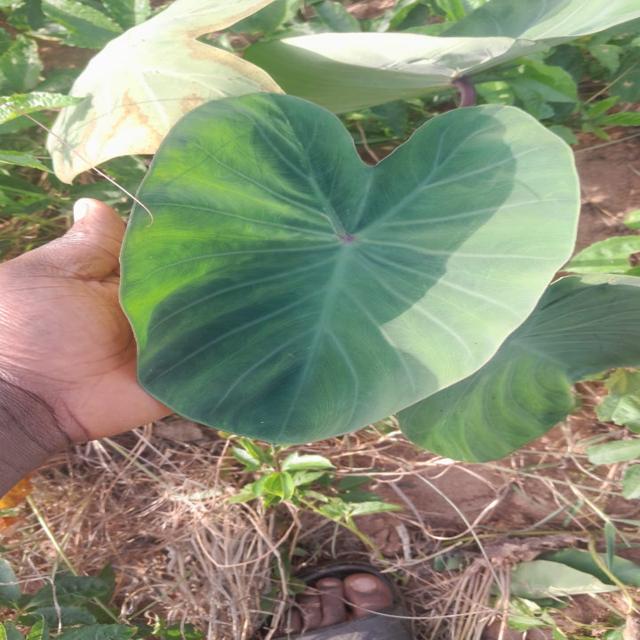
Label: Healthy